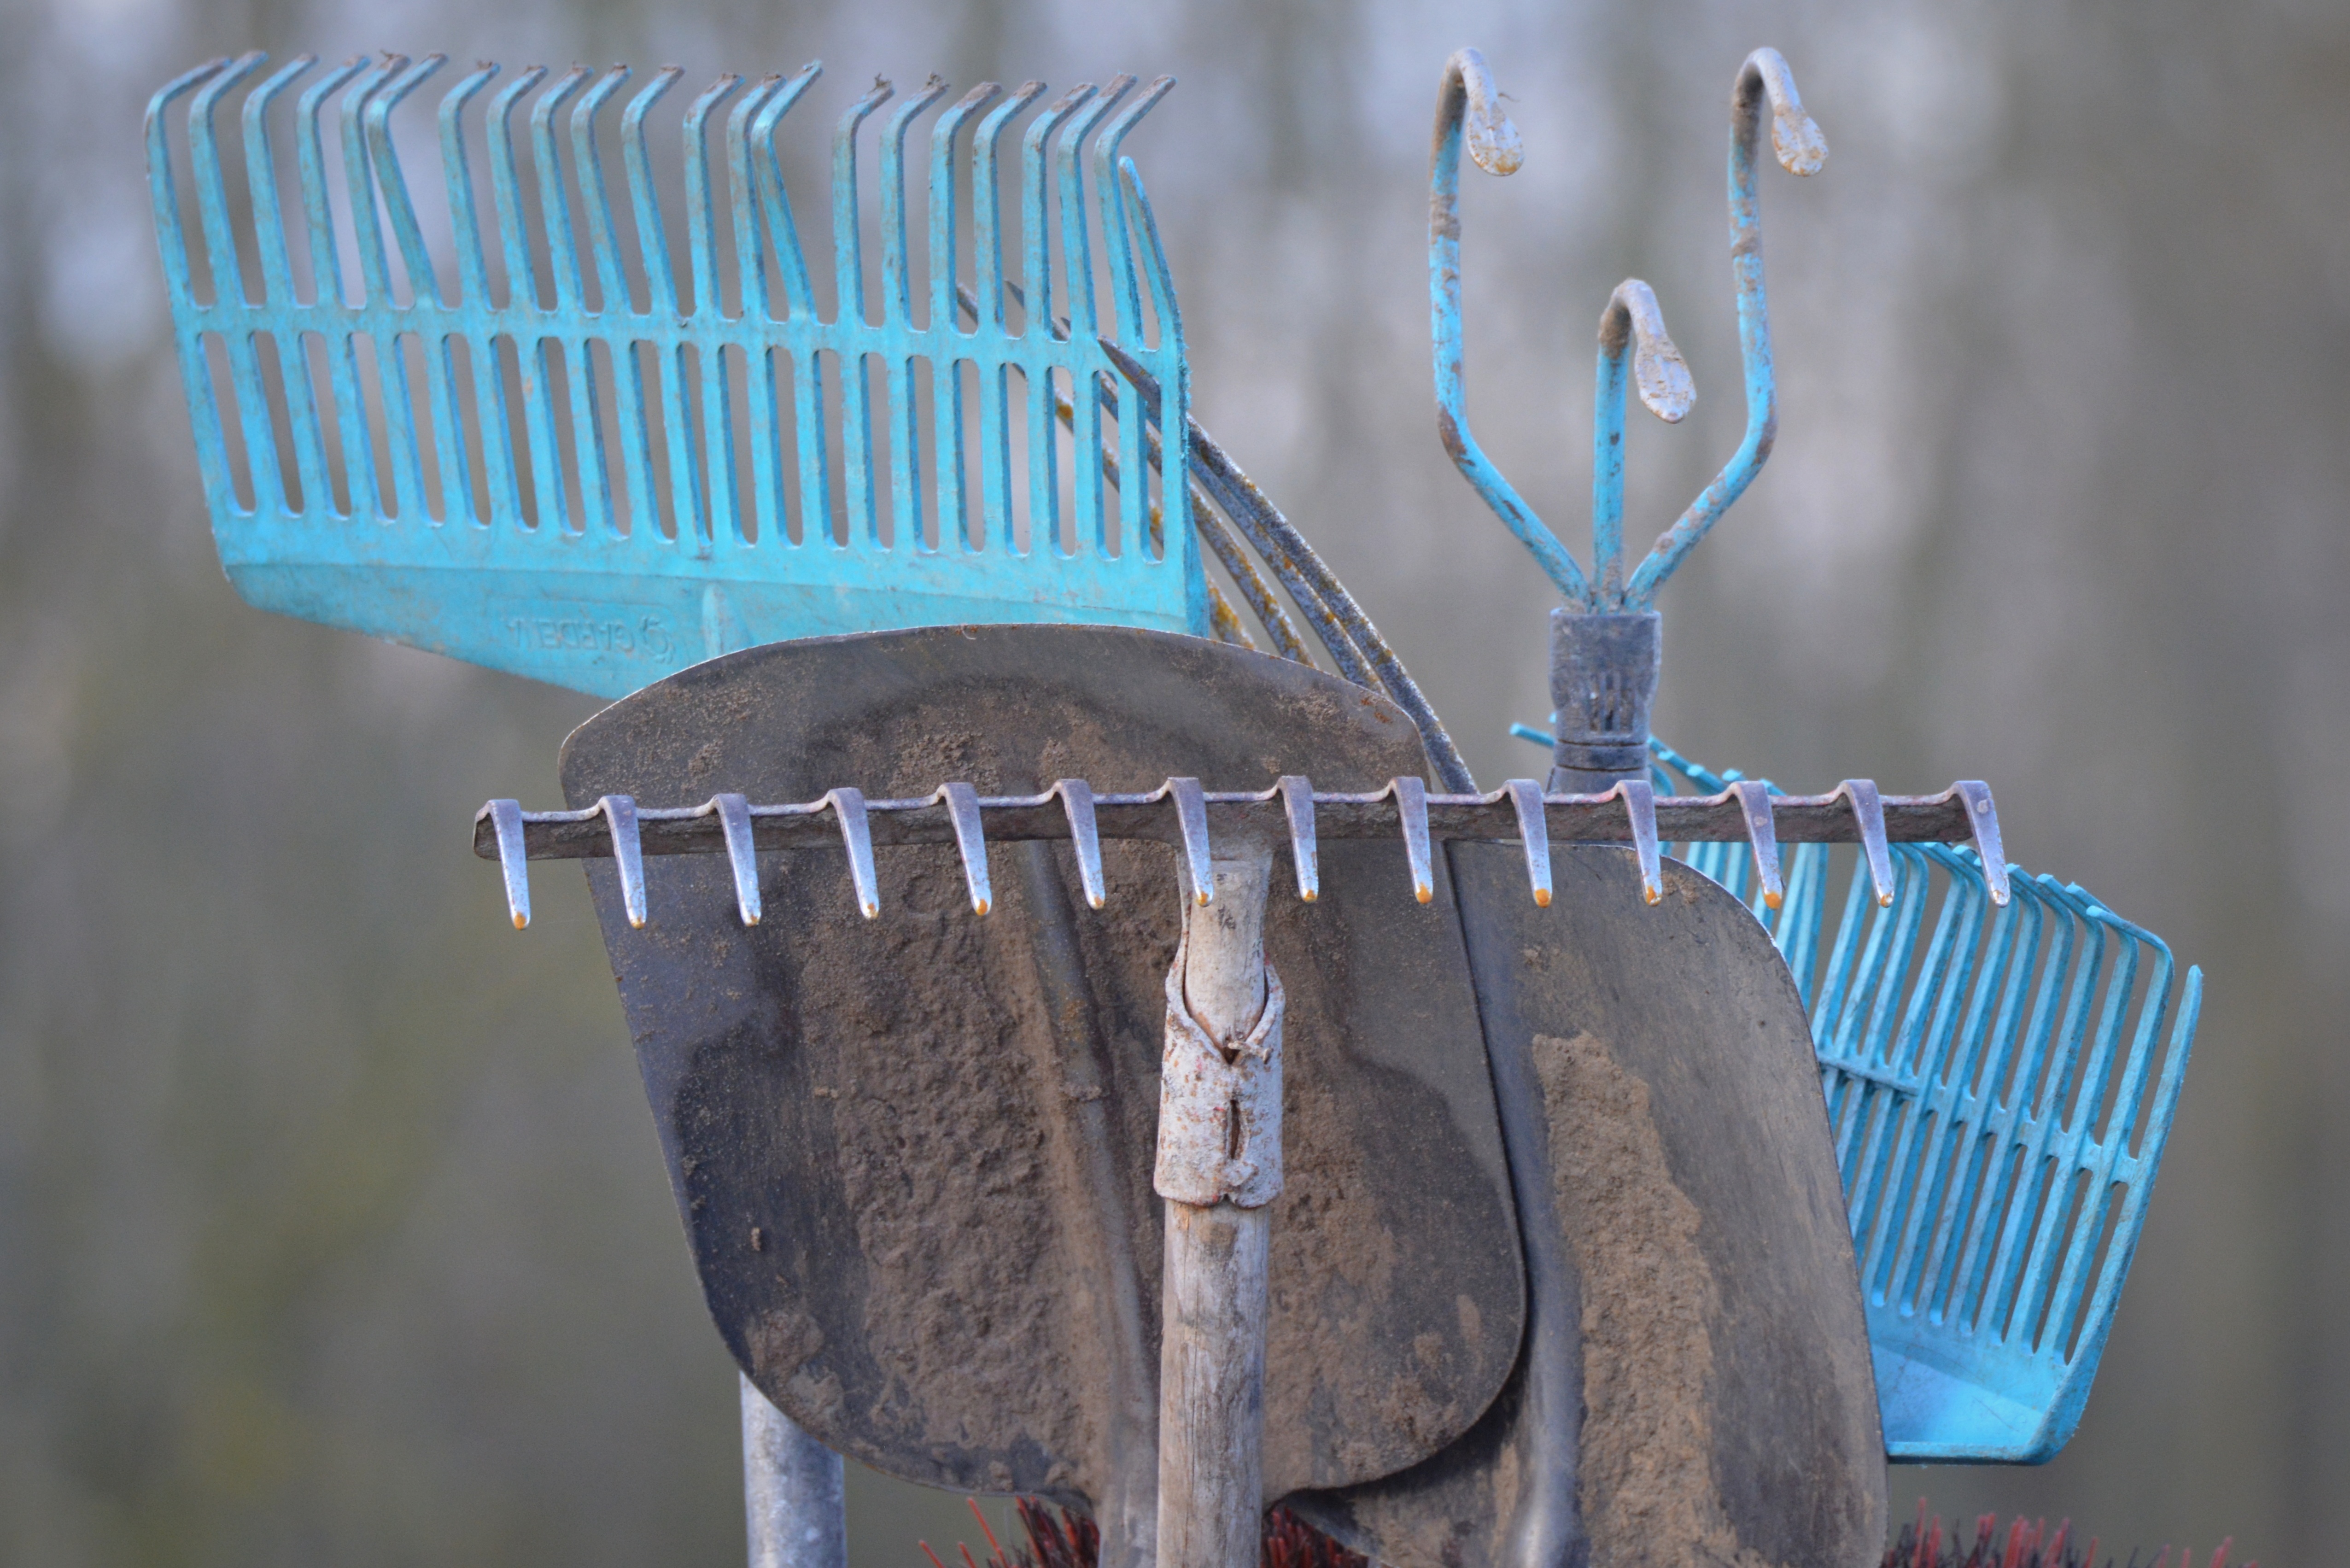
blue, lighting, art, tools, spade, shovel, rake, garden tools, garden supplies